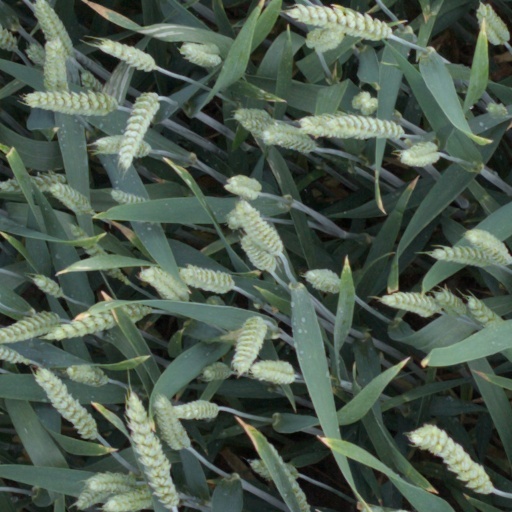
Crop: wheat